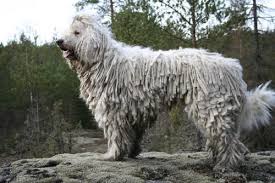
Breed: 318-n000115-komondor